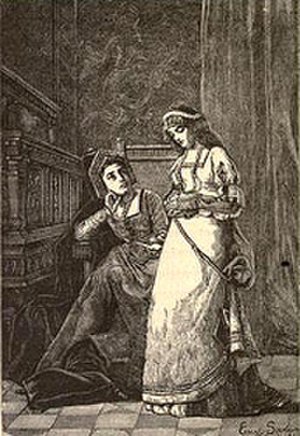
Emily Sartain / Karriere / Indledningen
Emily Sartain var en amerikansk maler og grafiker. Hun var den første kvinde i Europa og USA, der arbejdede med mezzotinte-dybtryksteknikken, og hun var den eneste kvinde, der vandt en guldmedalje ved Centennial Exhibition 1875 i Philadelphia. Sartain blev nationalt anerkendt som kunstpædagog og var direktør for Philadelphia School of Design for Women 1866-1920. Også hendes far, John Sartain, og tre af hendes brødre, William, Henry og Samuel, var kunstnere. Før hun studerede på Pennsylvania Academy of the Fine Arts og udenlands, havde hendes far taget hende på den store Europa-dannelsesrejse. Hun var med til at oprette New Century Club for arbejdende og uddannede kvinder, for The Plastic Club for professionelle kvindelige kunstnere samt The Three Arts Club.